Andy Van Slyke

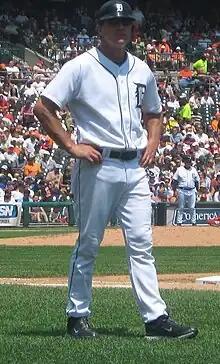
Van Slyke with Detroit

Prior to the 2006 season, Van Slyke was named first base coach for the Detroit Tigers by manager Jim Leyland, under whom he had played in Pittsburgh. Van Slyke served in that capacity on Leyland's staff for four years through the 2009 season.